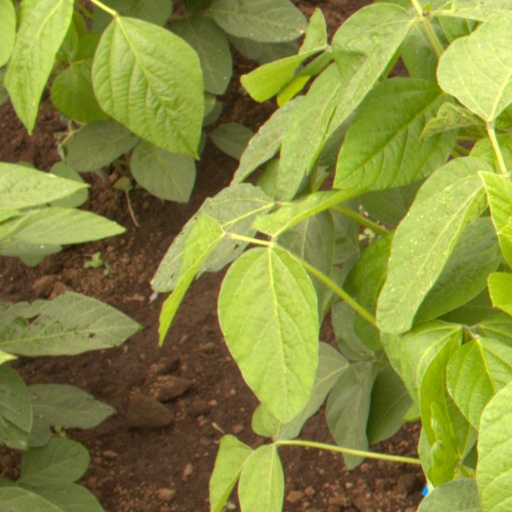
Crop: soybean